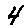
Label: 4